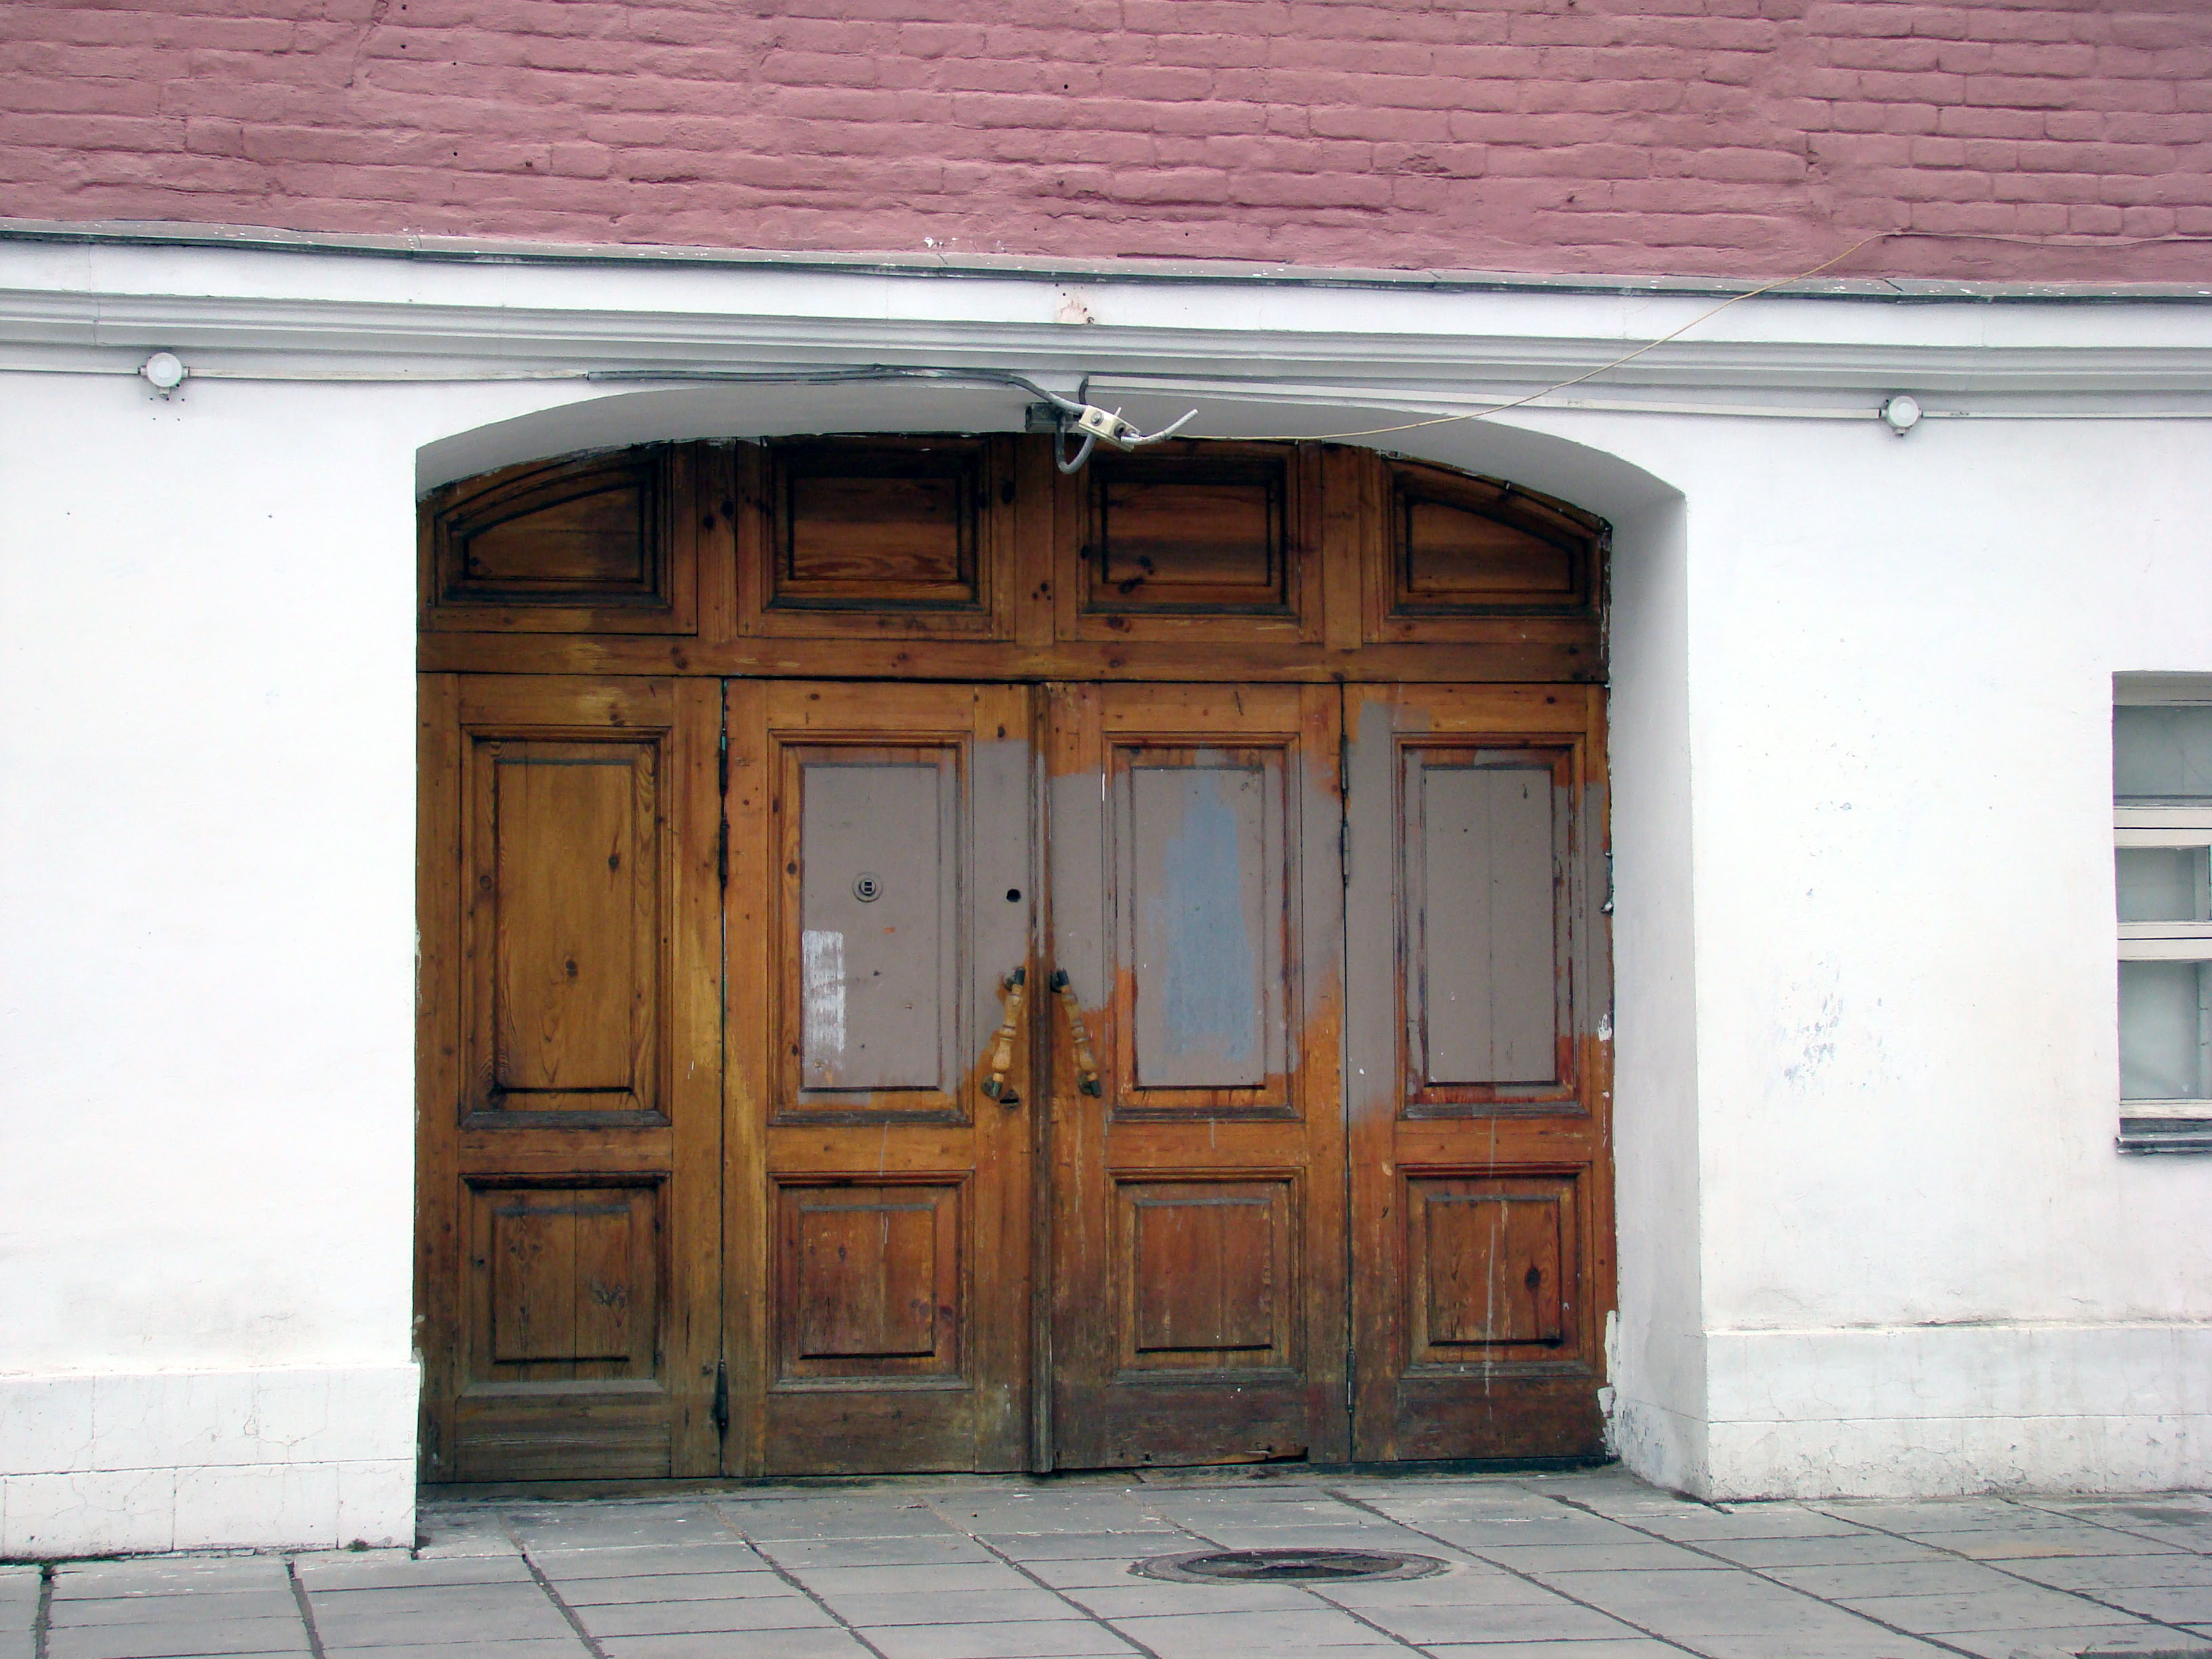
architecture, wood, house, window, city, home, cityscape, facade, furniture, door, interior design, sony, moscow, estate, russia, cityscapes, moskau, moscou, dsc, h9, dsch9, garage door